Lungfish

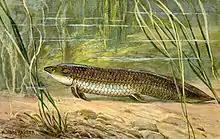
Illustration of "Ceratodus" by Heinrich Harder

The spotted lungfish, "Protopterus dolloi", is a species of lungfish found in Africa. Specifically, it is found in the Kouilou-Niari Basin of the Republic of the Congo and Ogowe River basin in Gabon. It is also found in the lower and Middle Congo River Basins. "Protopterus dolloi" can aestivate on land by surrounding itself in a layer of dried mucus. It can reach a length of up to 130 cm.